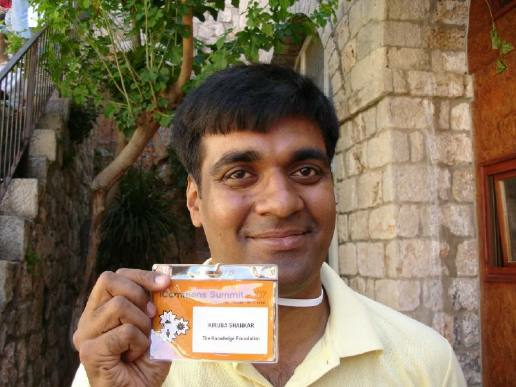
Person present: Yes